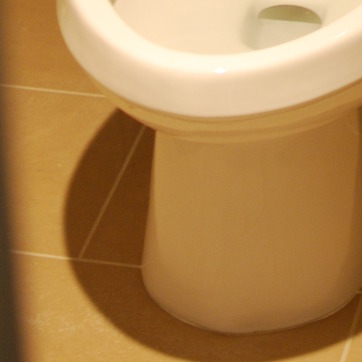
Material: ceramic